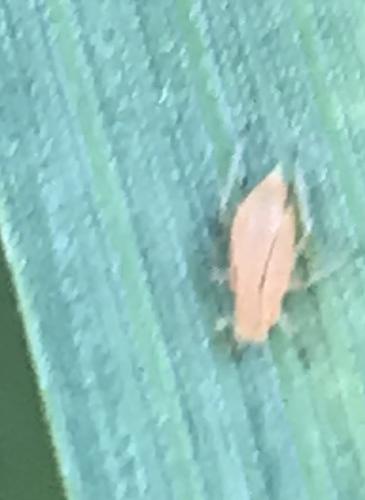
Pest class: english_grain_aphid